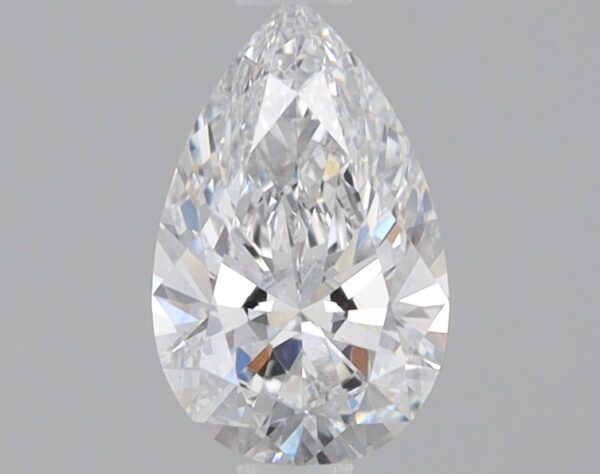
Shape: pear
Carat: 0.75
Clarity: SI1
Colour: F
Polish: EX
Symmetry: EX
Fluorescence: NONE
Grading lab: IGI
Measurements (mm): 8.21 x 5.12 x 3.11